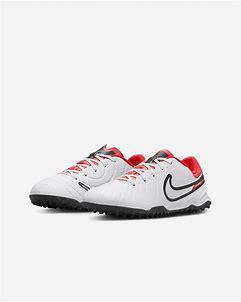
Brand: Nike
Model: Jr Tiempo Legend 10 Academy